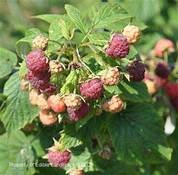
Label: raspberry